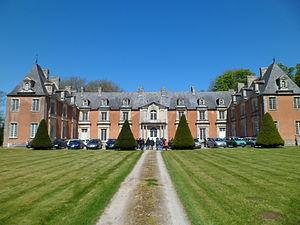
Château de Franquetot, fr:Coigny This building is indexed in the Base Mérimée, a database of architectural heritage maintained by the French Ministry of Culture,
Le château de Franquetot est une demeure, du XVIᵉ siècle, qui se dresse sur la commune de Montsenelle dans le département de la Manche, en région Normandie.
Coigny est une ancienne commune française, située dans le département de la Manche en région Normandie, devenue le 1ᵉʳ janvier 2016 une commune déléguée au sein de la commune nouvelle de Montsenelle.
Montsenelle est une commune française située dans le département de la Manche en région Normandie, peuplée de 1 407 habitants. Elle est créée le 1ᵉʳ janvier 2016 par la fusion de quatre communes, sous le régime juridique des communes nouvelles. Les communes de Coigny, Lithaire, Prétot-Sainte-Suzanne et Saint-Jores deviennent des communes déléguées.
Cet article recense de manière non exhaustive les châteaux, maisons fortes, mottes castrales, manoirs, situés dans le département français de la Manche en région Normandie. Il est fait état des inscriptions et classements au titre des monuments historiques.